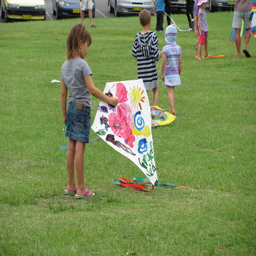
a couple of small kids playing with some kites
Small child holding kite in the grass in park.
a girl holding onto a homemade kite at the park
The girl is curious about how to fly the kite.
Children standing in the grass near kites and cars.